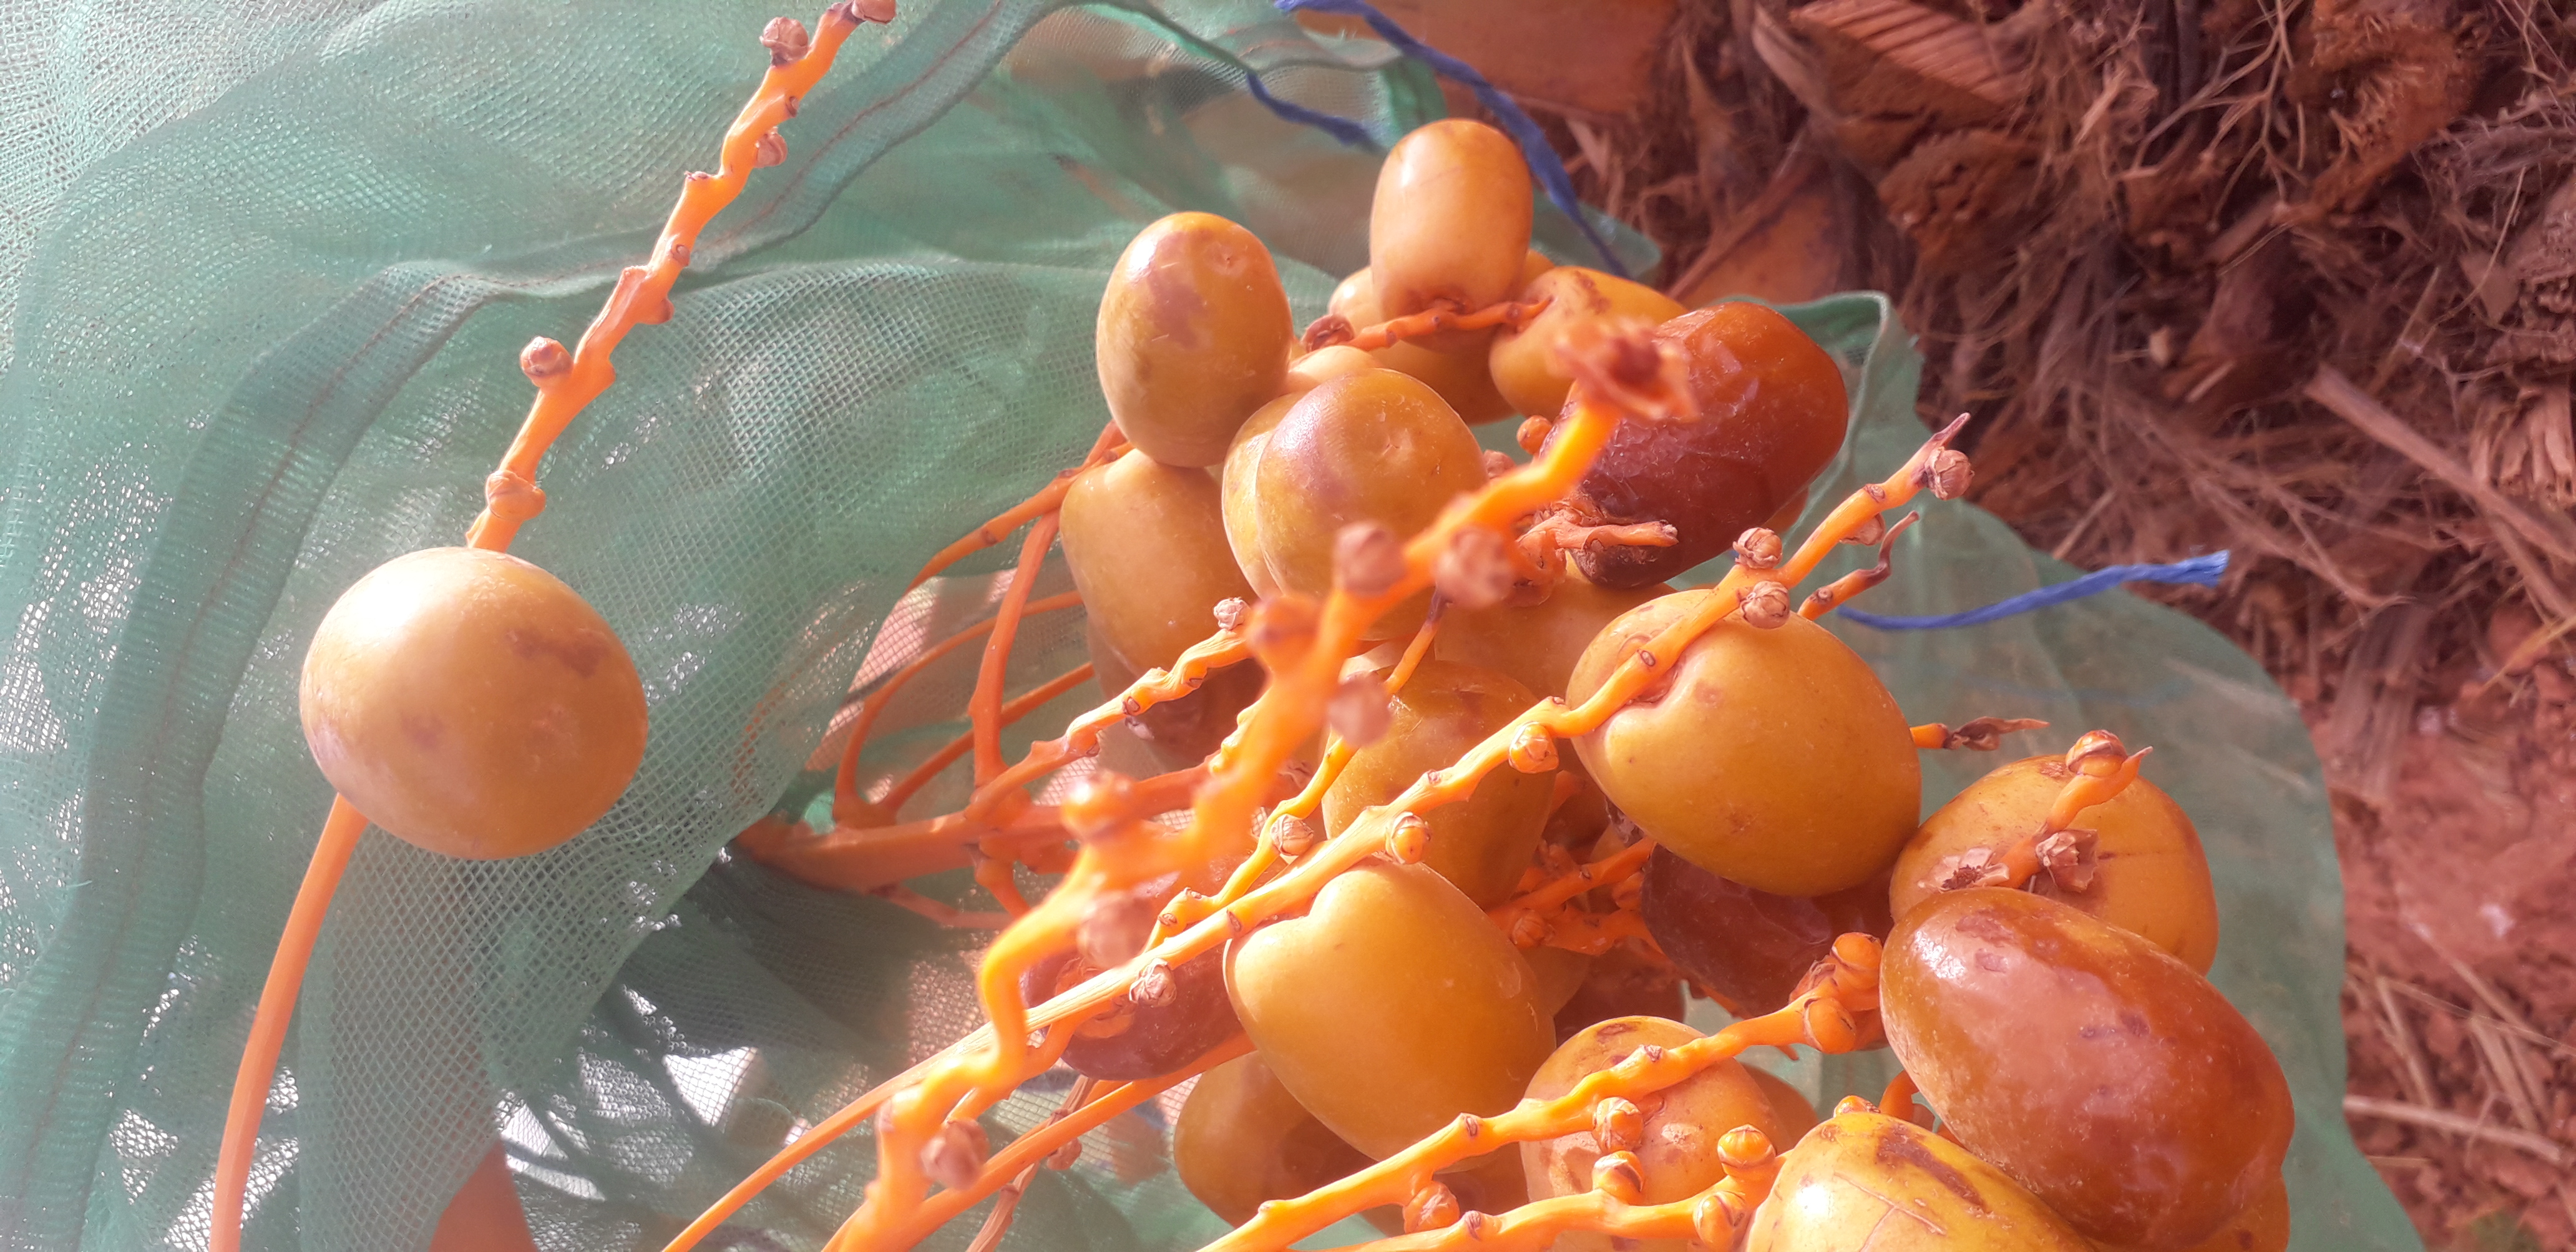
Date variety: Boufagous